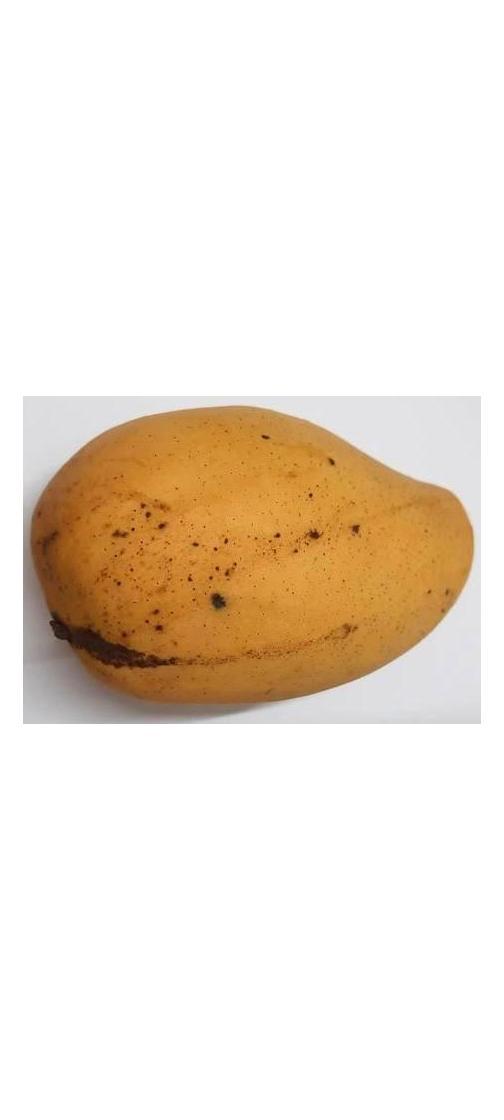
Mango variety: Katimon